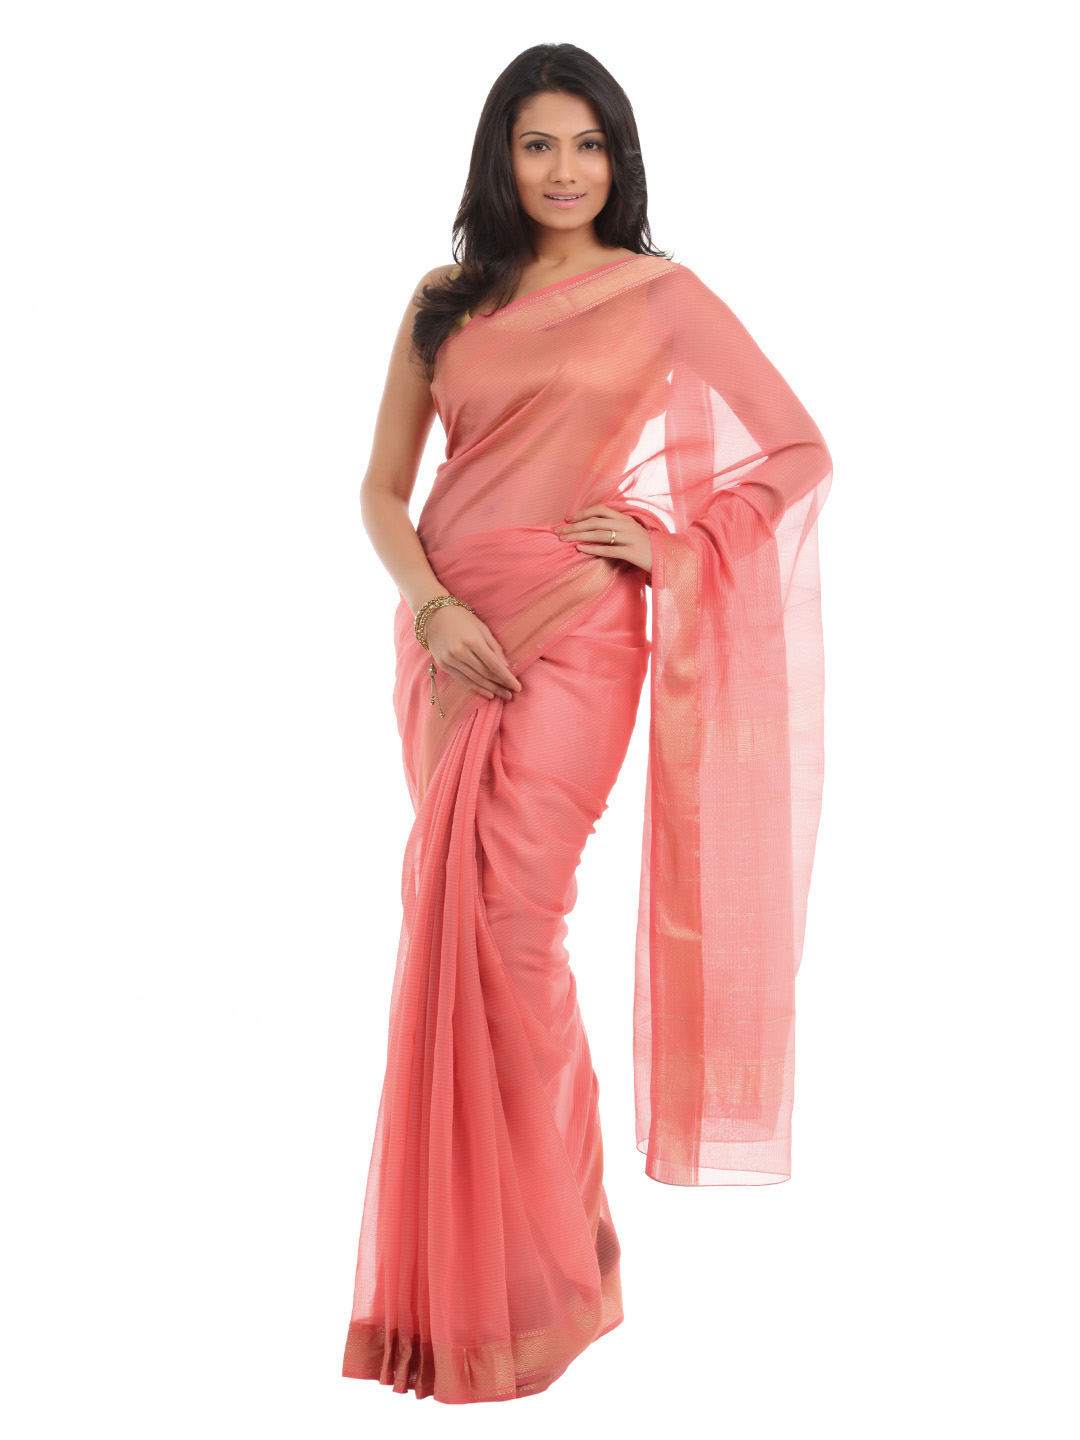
Fabindia Pink Sari Maheshwari Zari Saree
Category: Apparel / Saree / Sarees
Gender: Women
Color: Pink
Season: Fall 2012
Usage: Ethnic